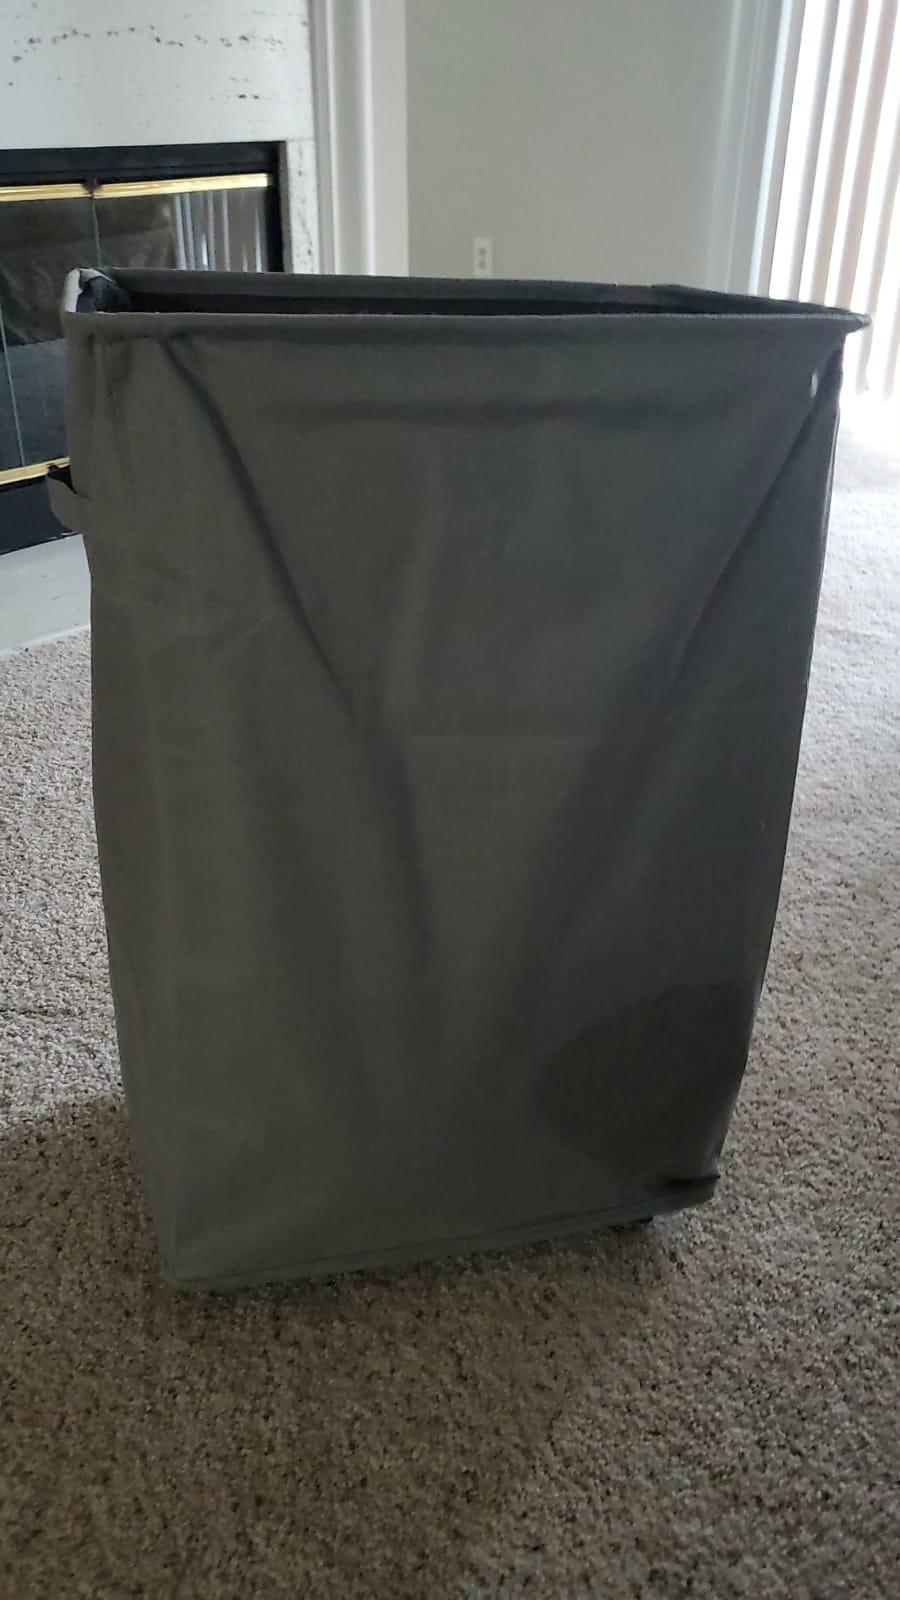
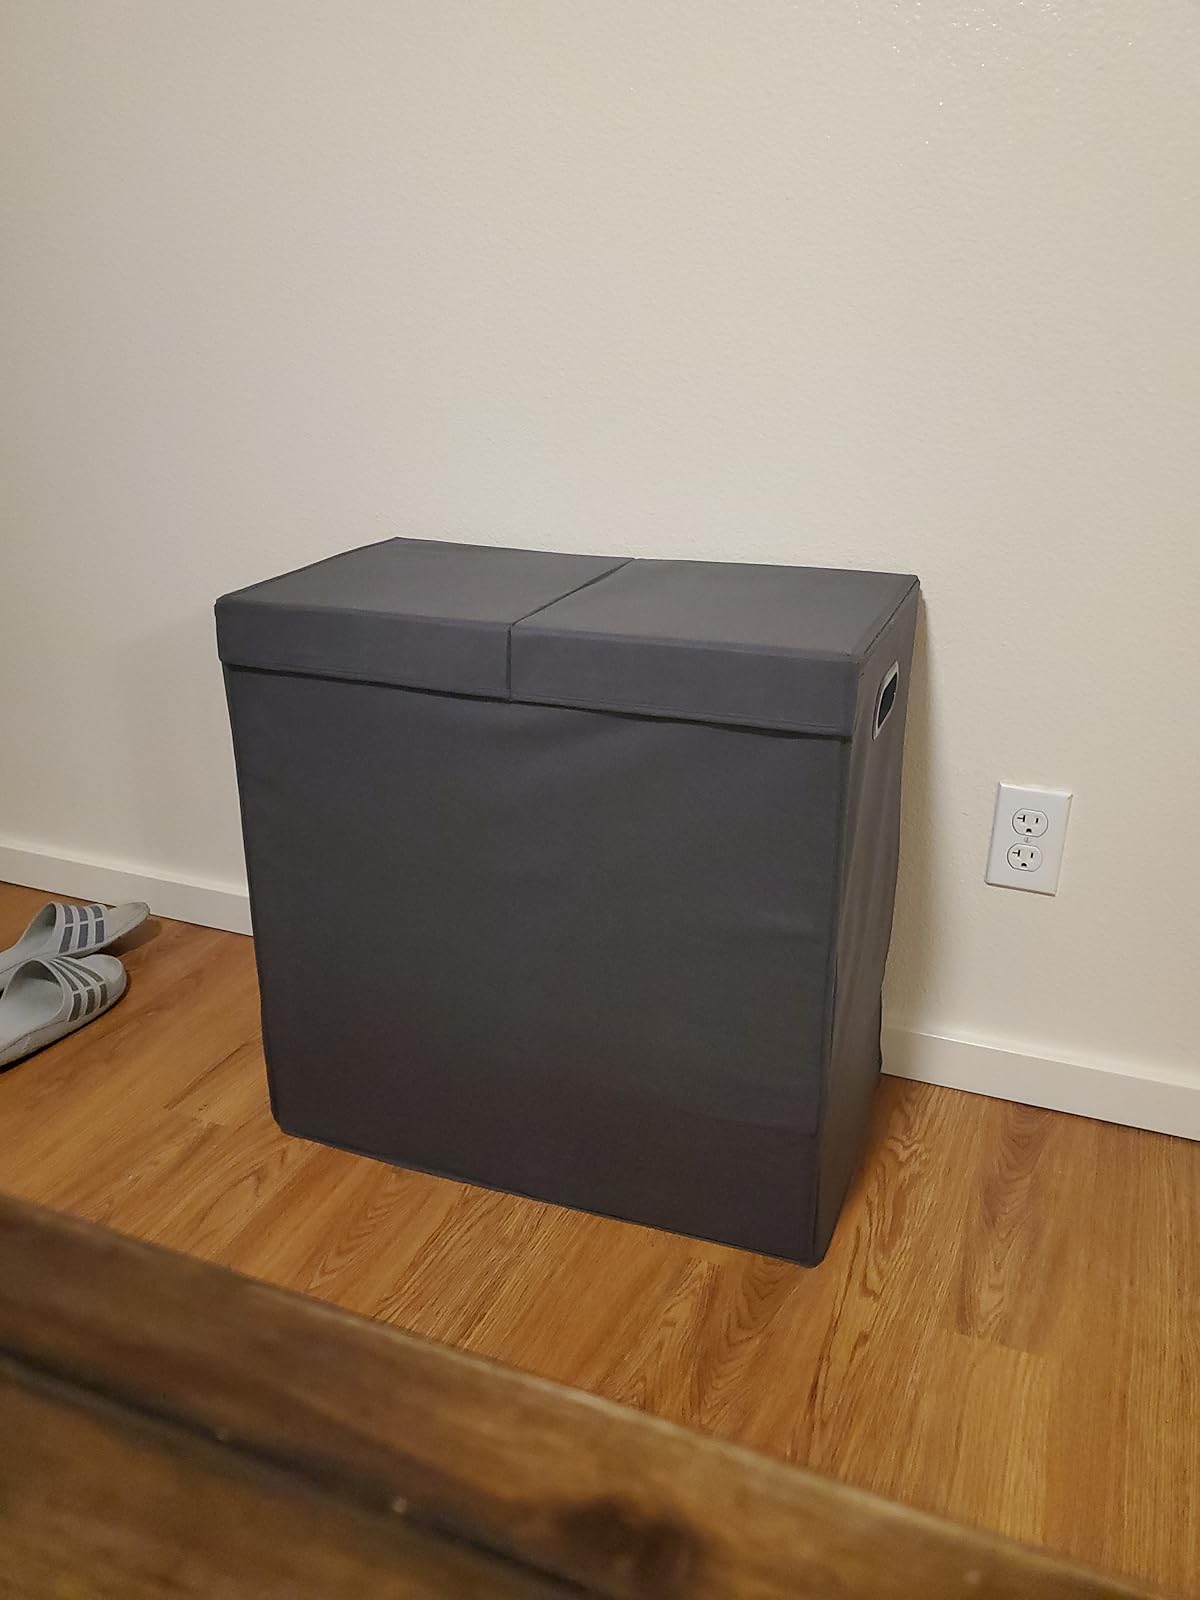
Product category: items_hamper
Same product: no